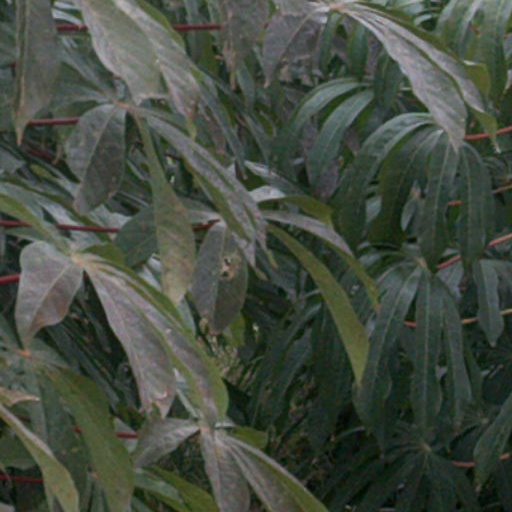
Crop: cassava